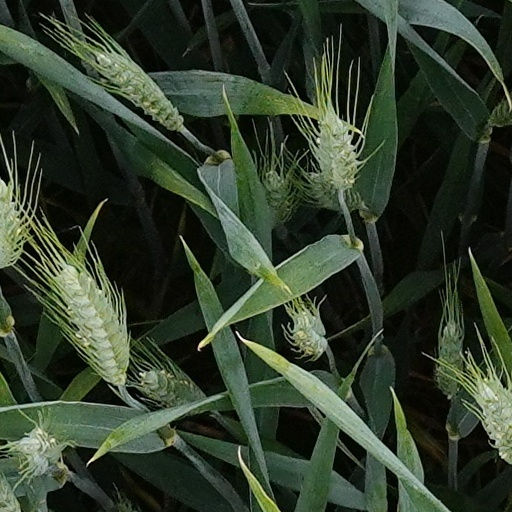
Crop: wheat